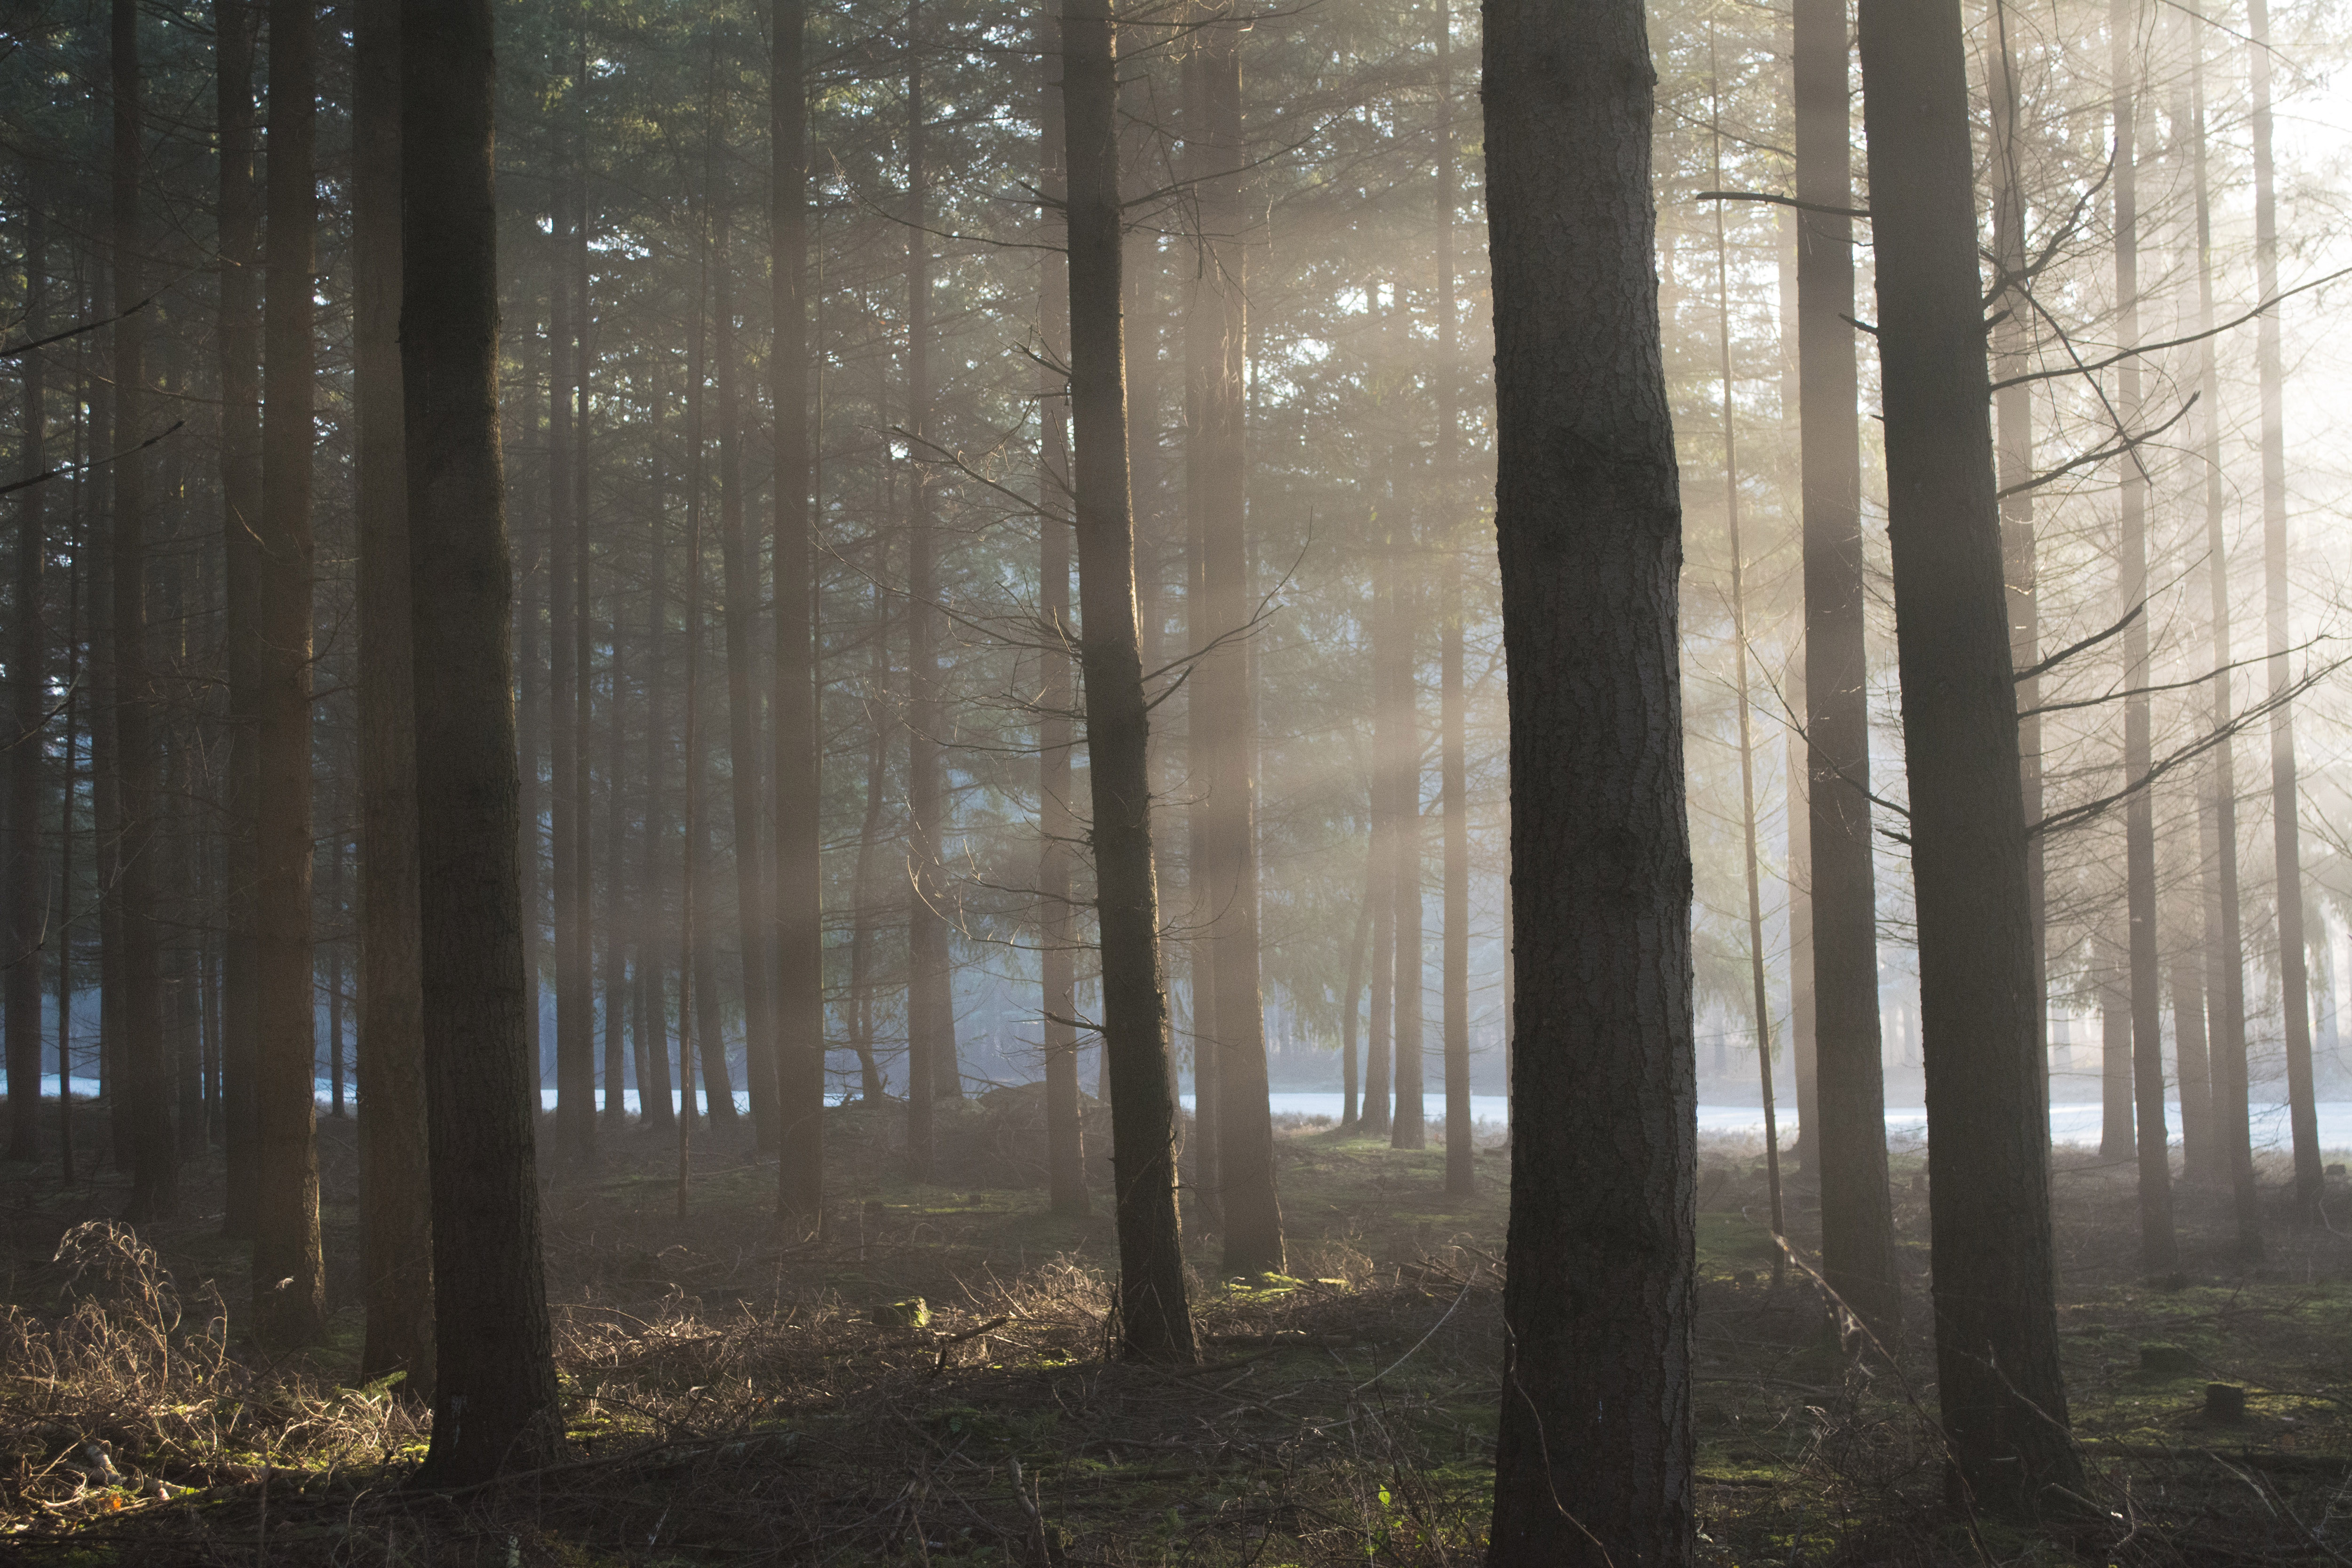
tree, forest, nature, woodland, natural environment, atmospheric phenomenon, Northern hardwood forest, spruce fir forest, tropical and subtropical coniferous forests, old growth forest, biome, temperate coniferous forest, natural landscape, light, woody plant, sunlight, grove, morning, temperate broadleaf and mixed forest, trunk, wood, plant, fog, atmosphere, mist, landscape, deciduous